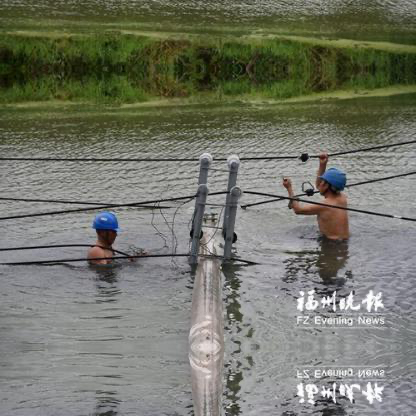
Objects in the image:
label: helmet
label: helmet
label: person
label: person